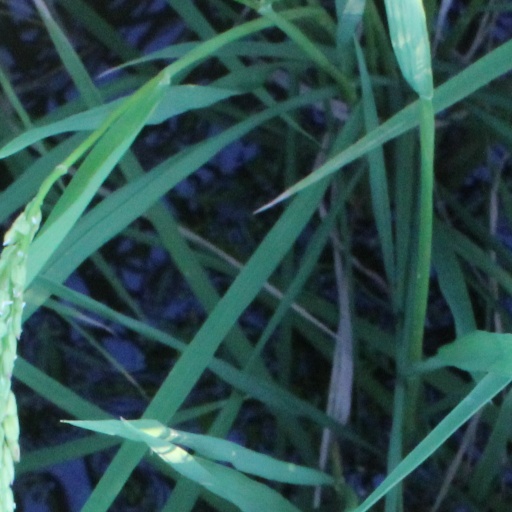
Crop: rice